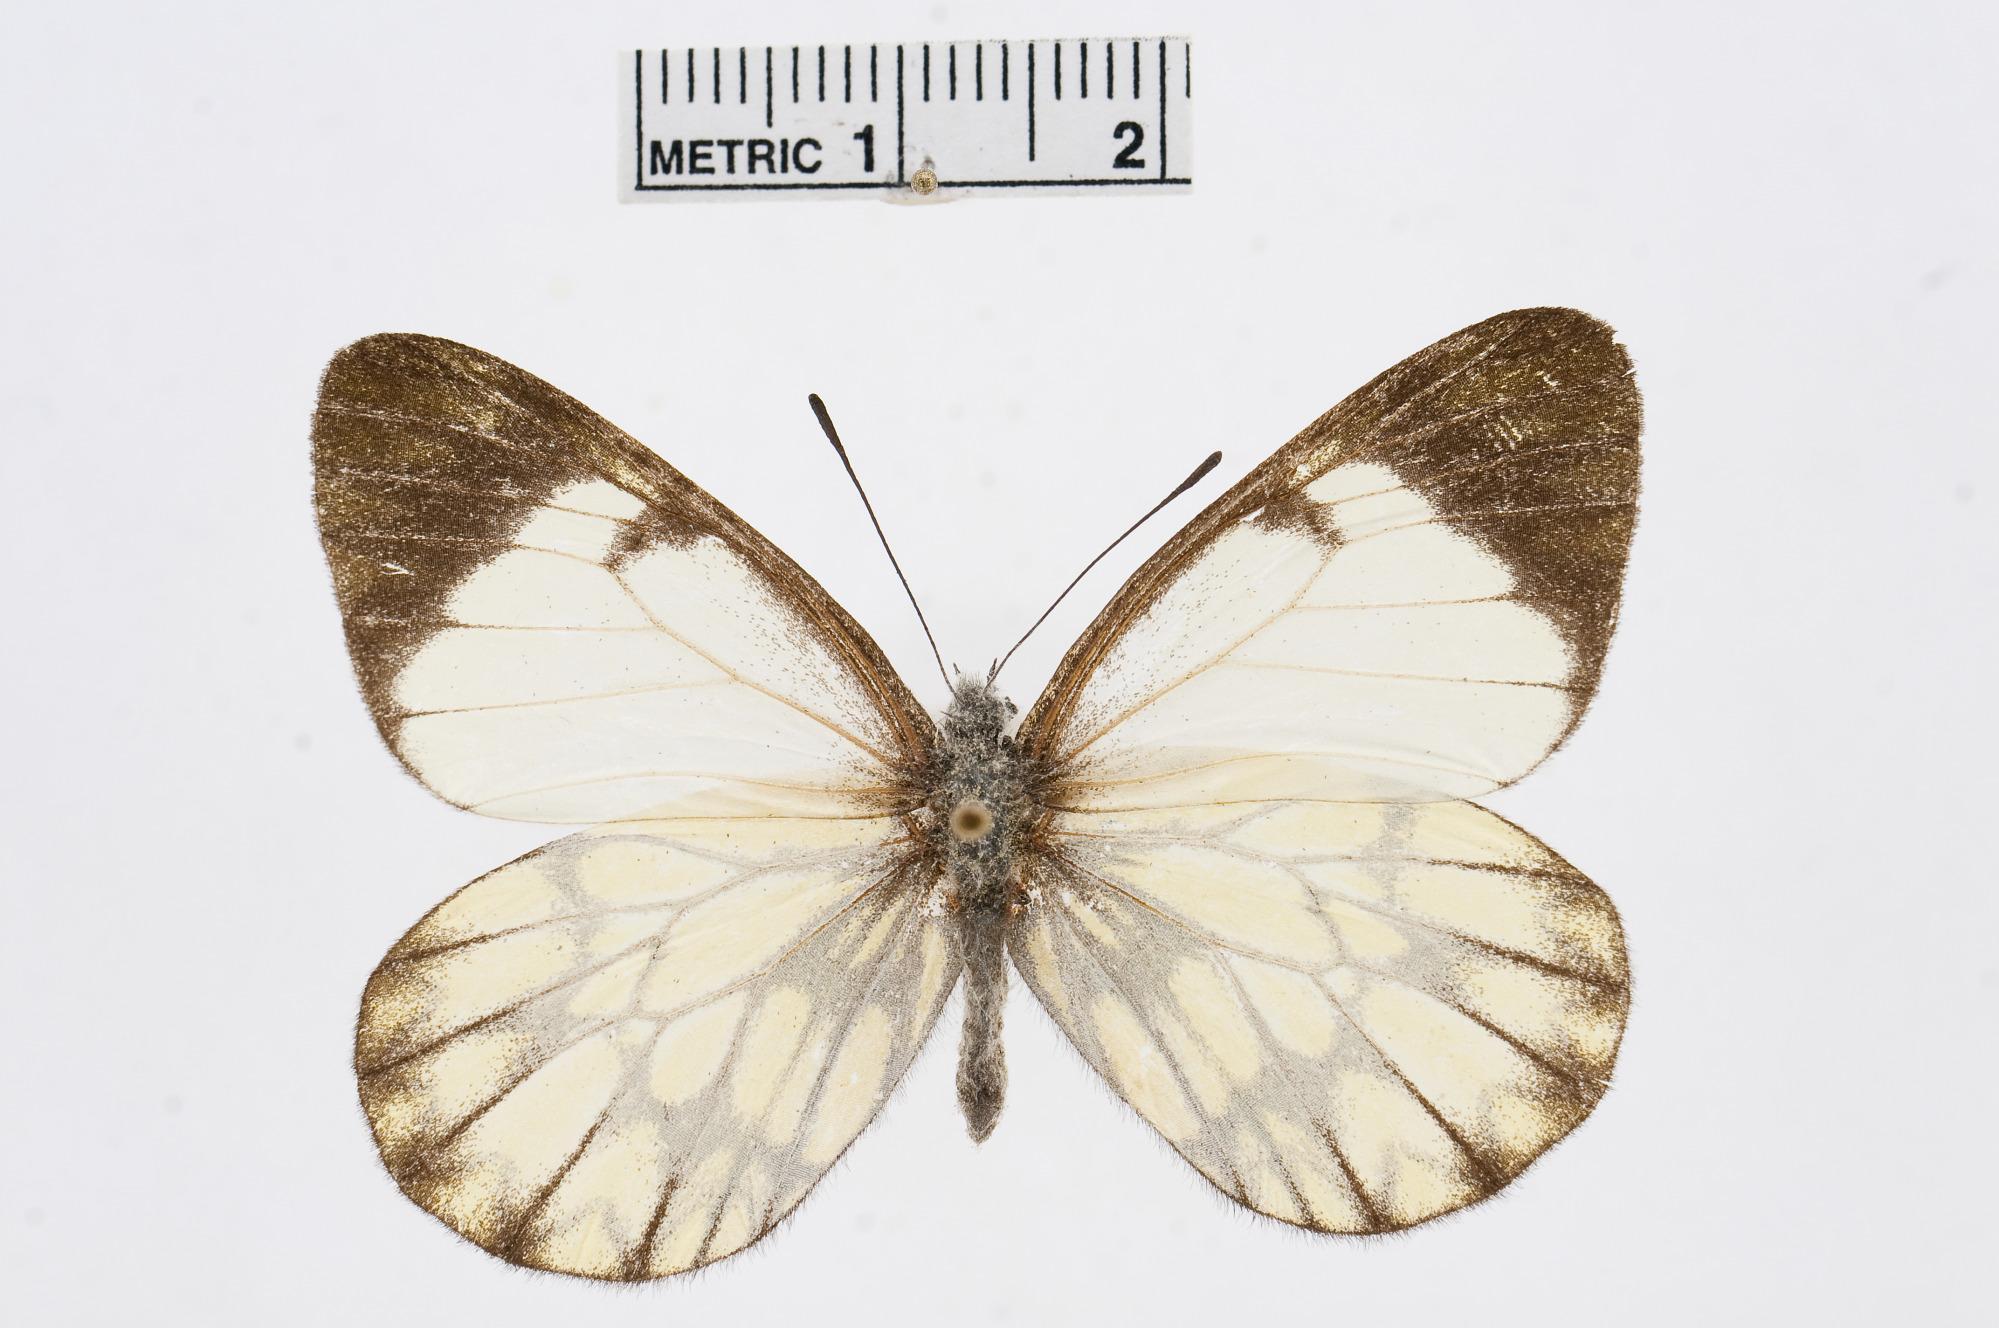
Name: Catasticta corcyra
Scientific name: Catasticta corcyra
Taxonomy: Animalia, Arthropoda, Hexapoda, Insecta, Lepidoptera, Pieridae, Pierinae